Willem Elsschot

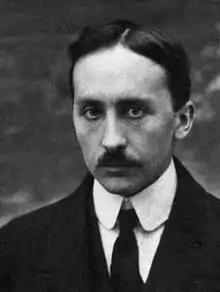
Elsschot in c. 1920

Alphonsus Josephus de Ridder (7 May 1882 – 31 May 1960) was a Belgian writer and poet who wrote under the pseudonym Willem Elsschot. One of the most prominent Flemish authors, his most famous work, "Cheese" (1933) is the most translated Flemish-language novel of all time.